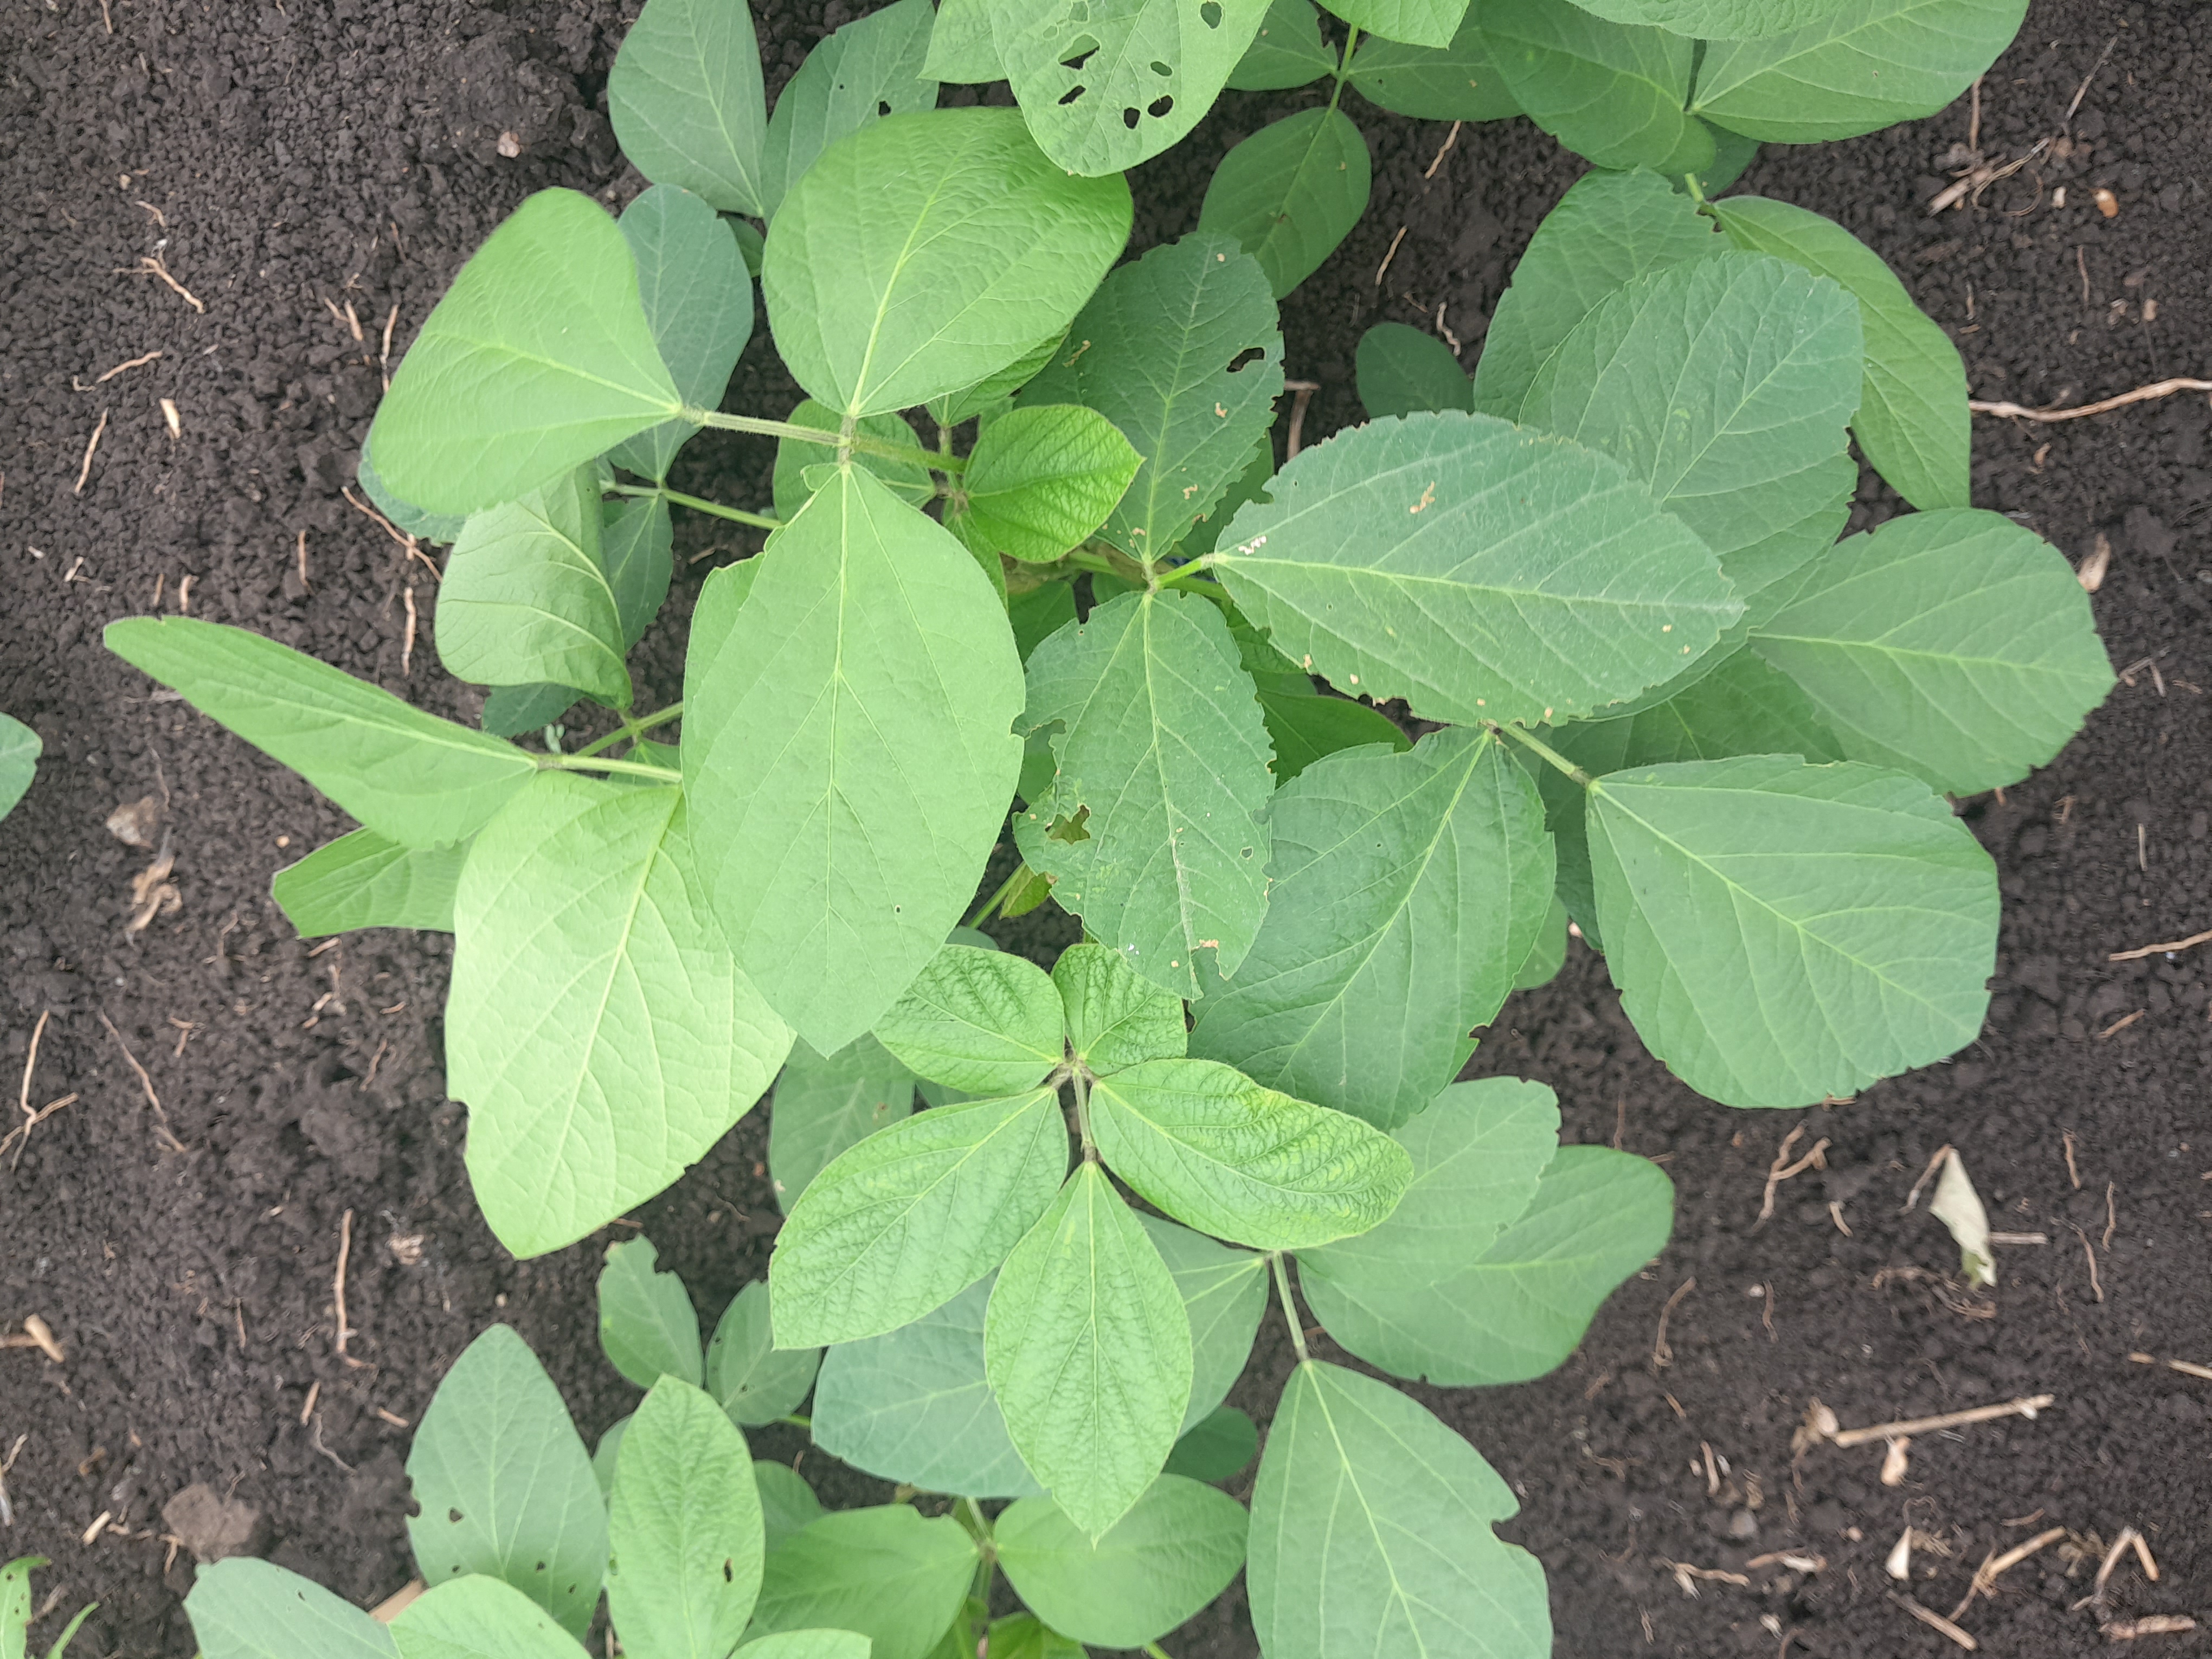
Label: Healthy